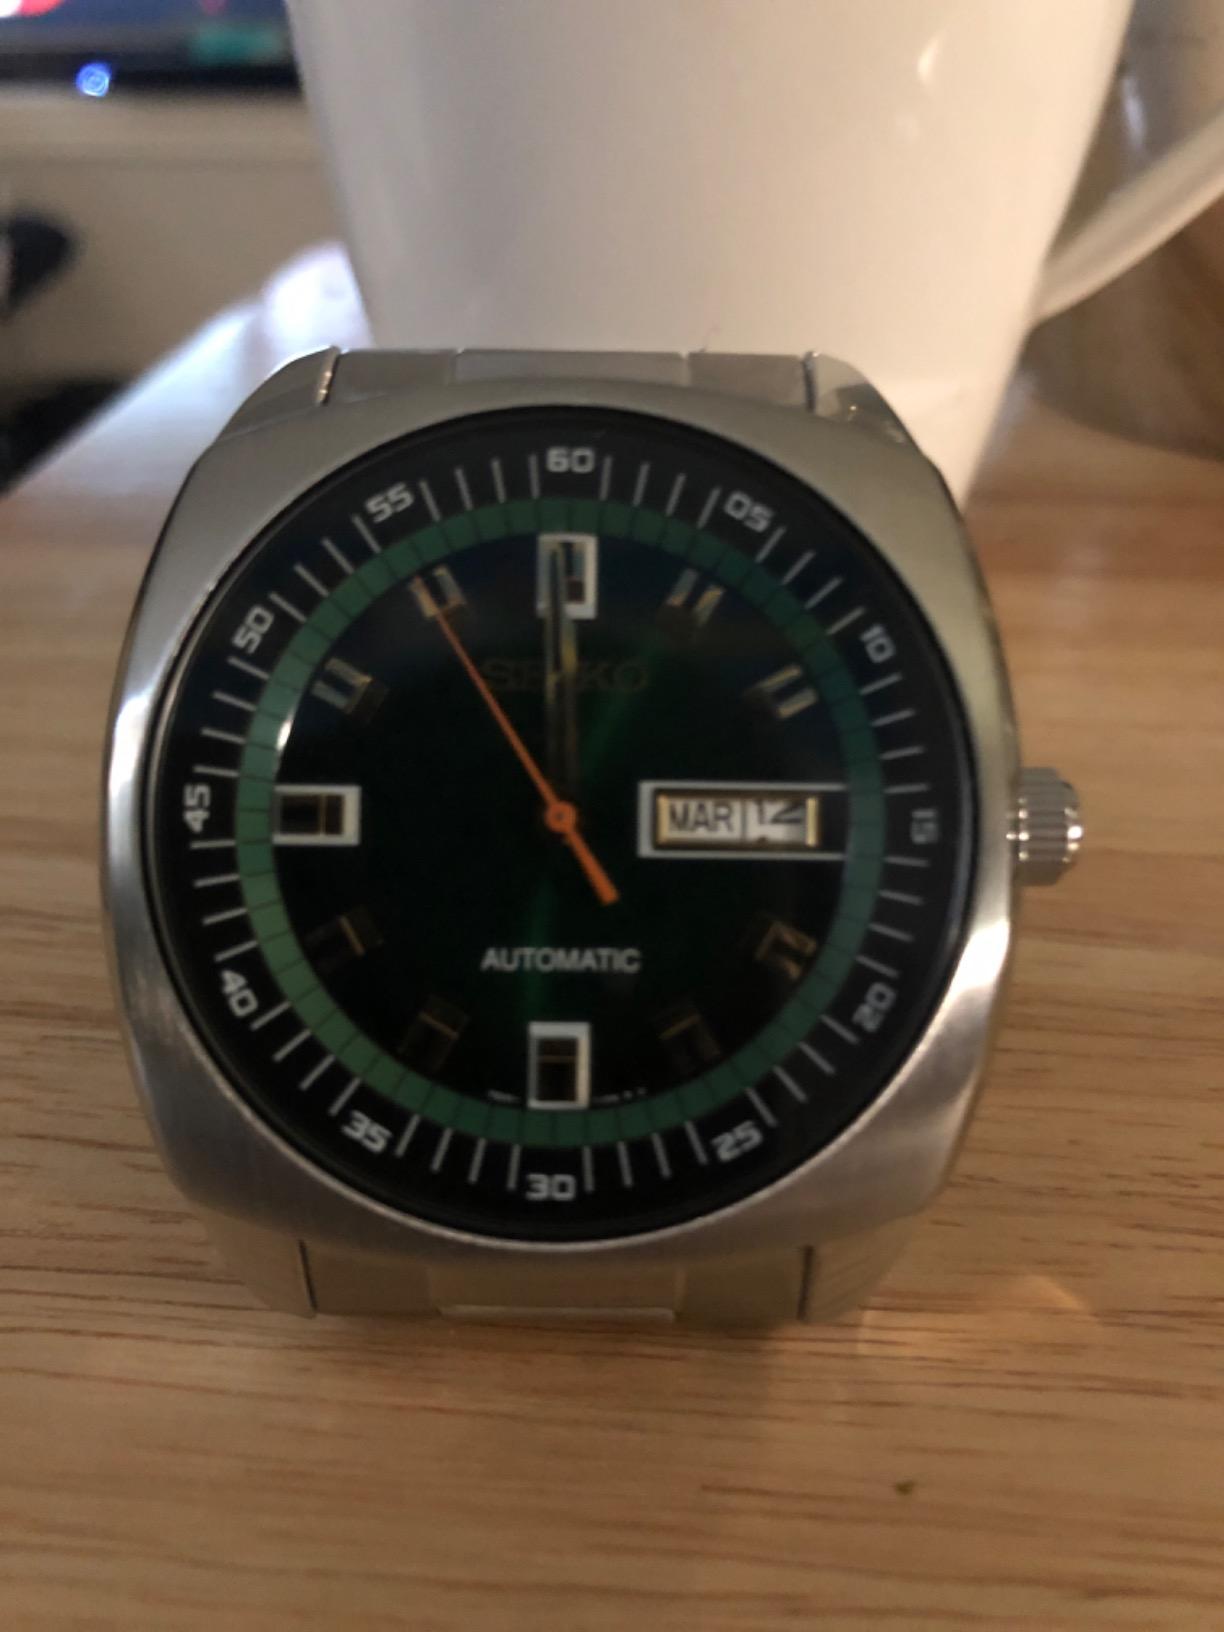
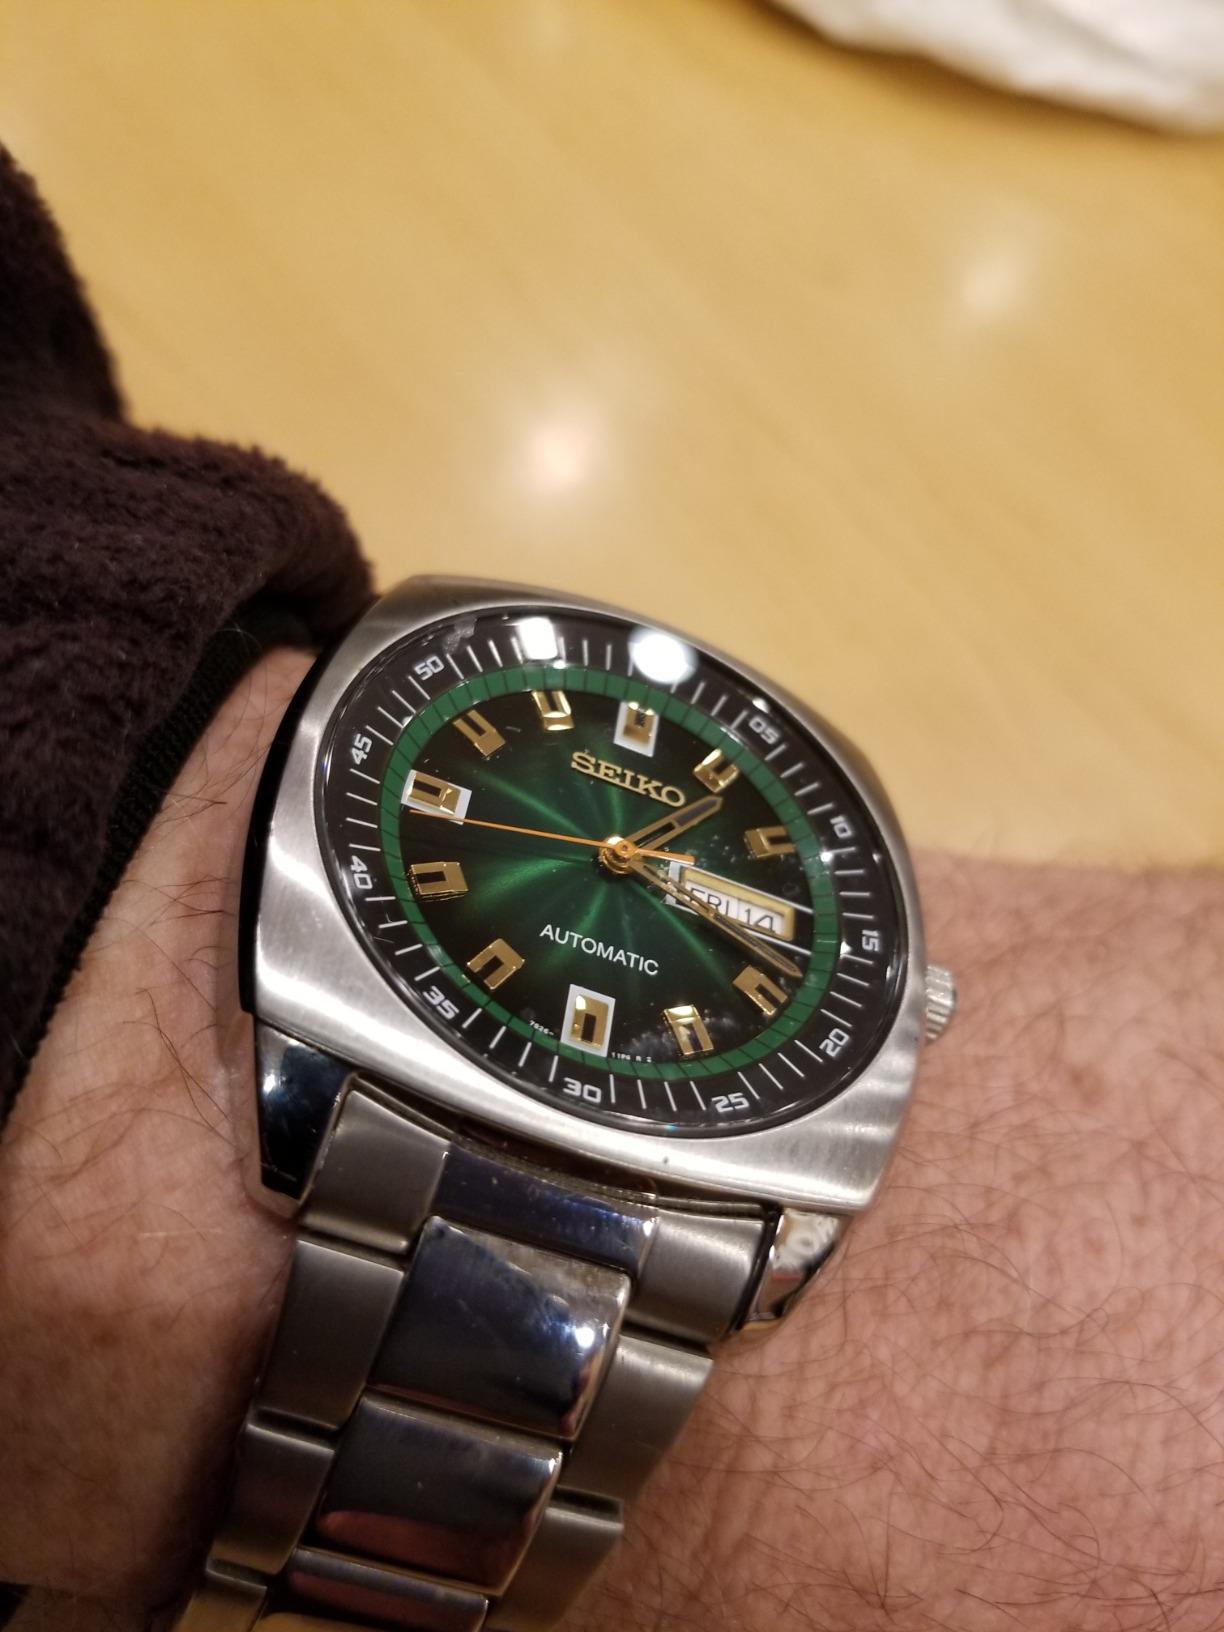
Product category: accessories_watch
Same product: yes